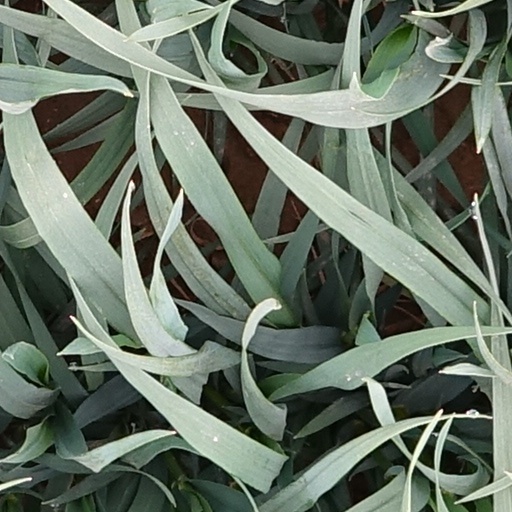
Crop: wheat